Etiquette in Africa

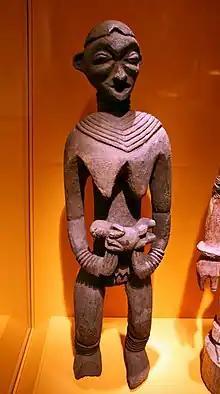
Wood Bangwa sculpture of a female figure with child, carved as a special sign of respect and honor.

Etiquette across Africa is not uniform. Even within the small countries in Africa, etiquette may not be uniform: within a single country there may be differences in customs, especially where there are many ethnicities, as in Eritrea where there are nine ethnic groups. Africa represents an enormous expanse of geography with an incalculable amount of cultures and customs.